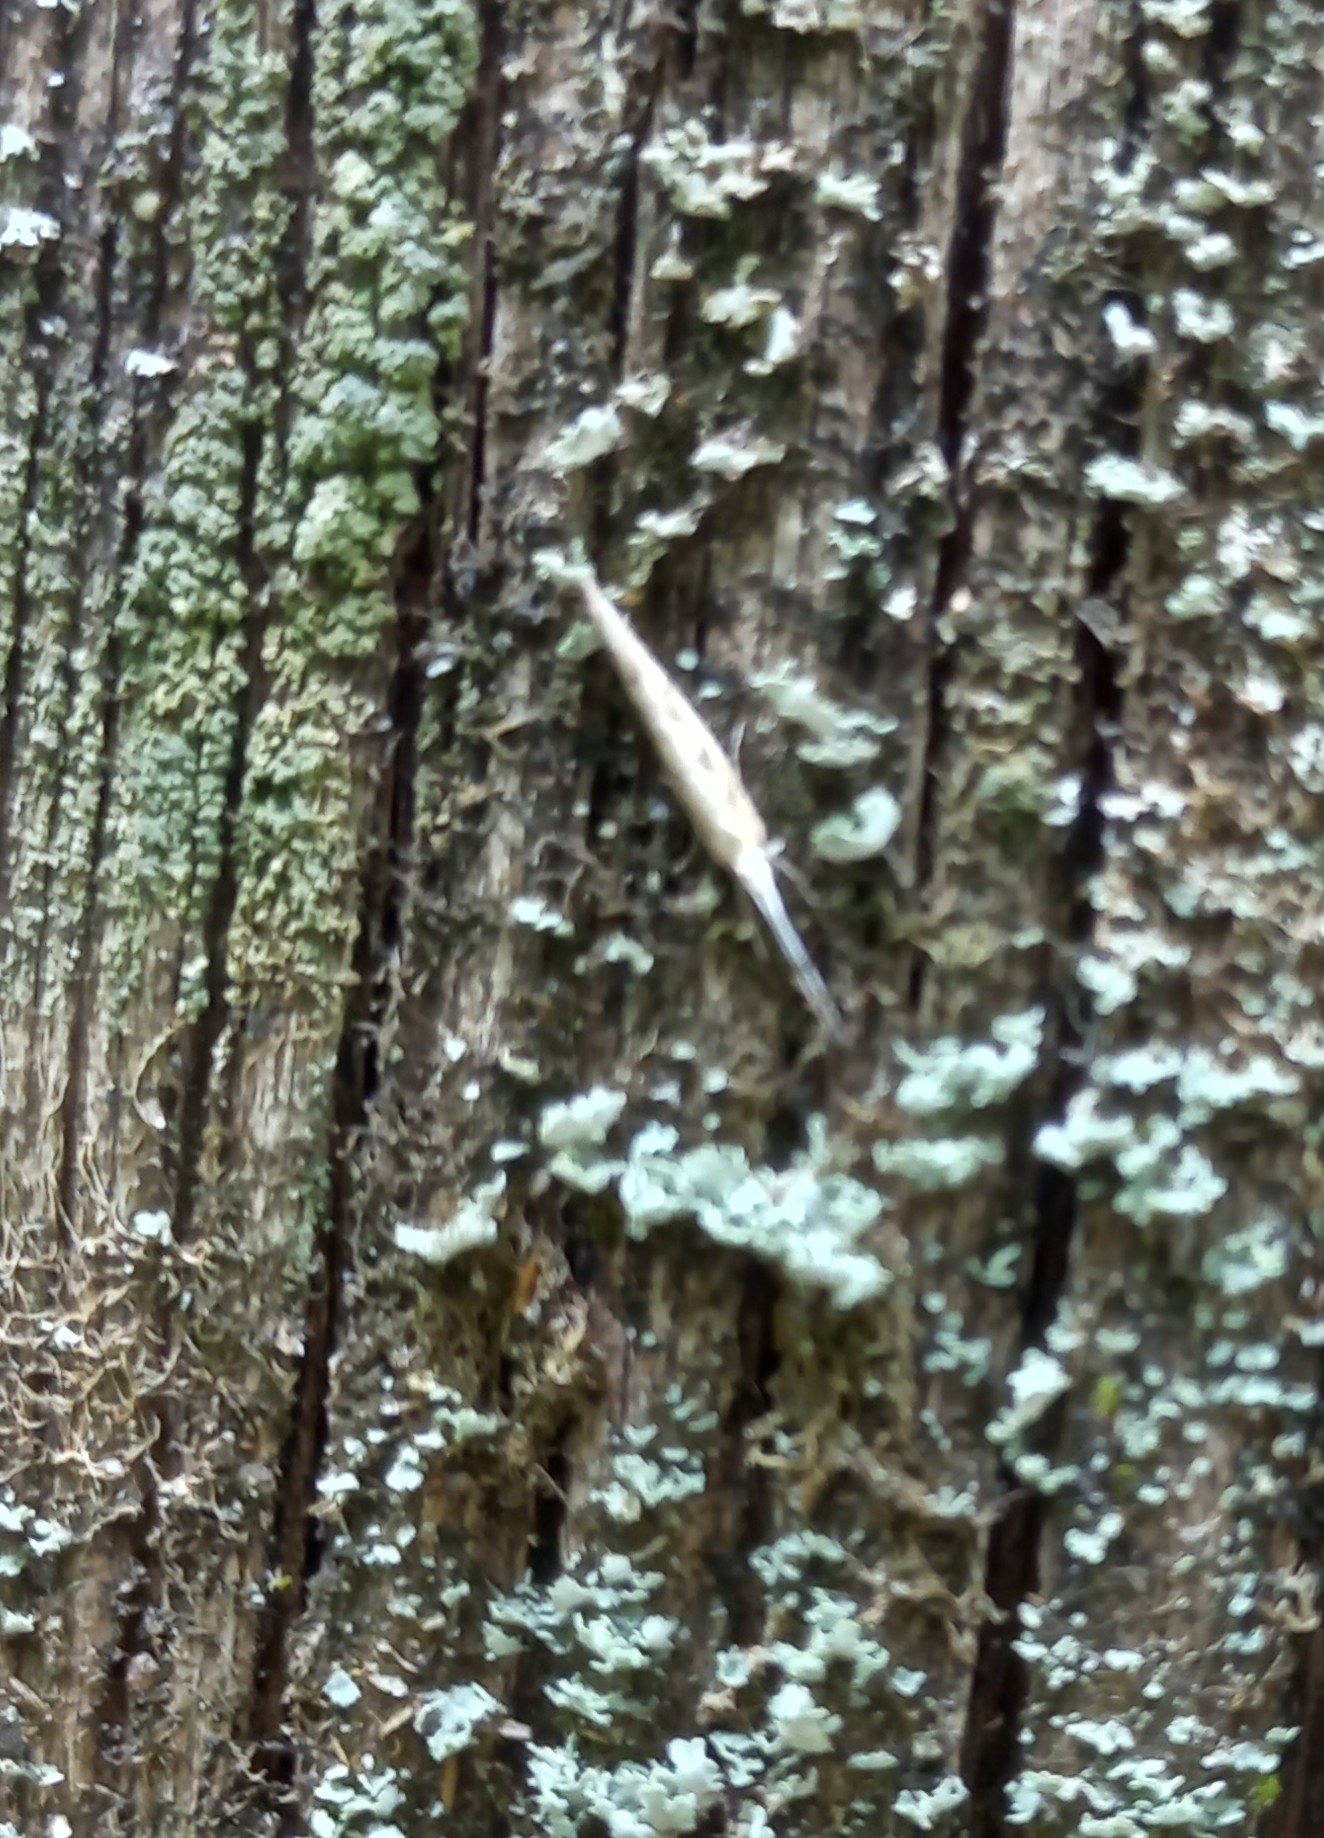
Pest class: diamondback_moth